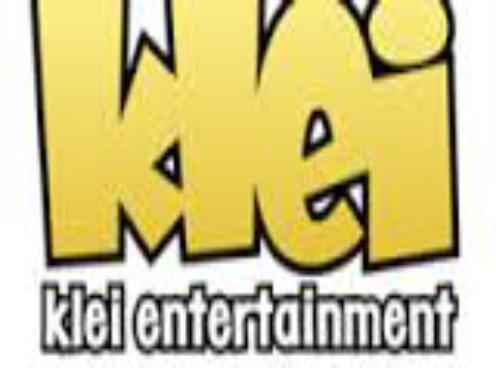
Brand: Klei
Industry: Leisure